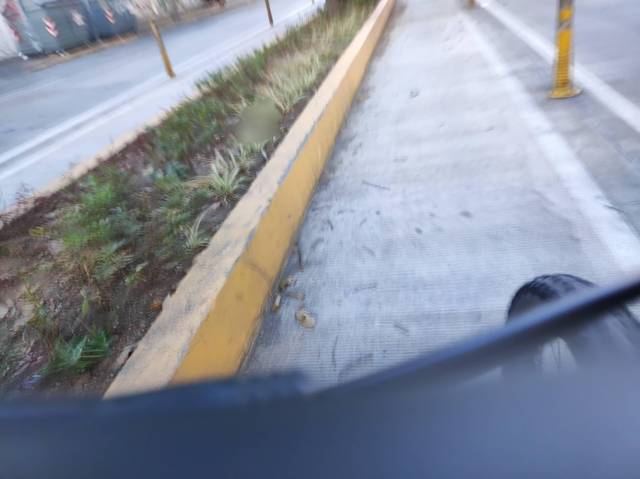
Region: Ecuador
Coordinates: -0.2012, -78.488